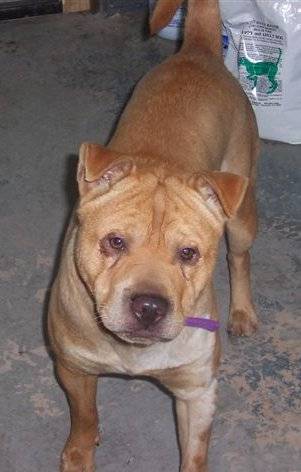
Label: dog